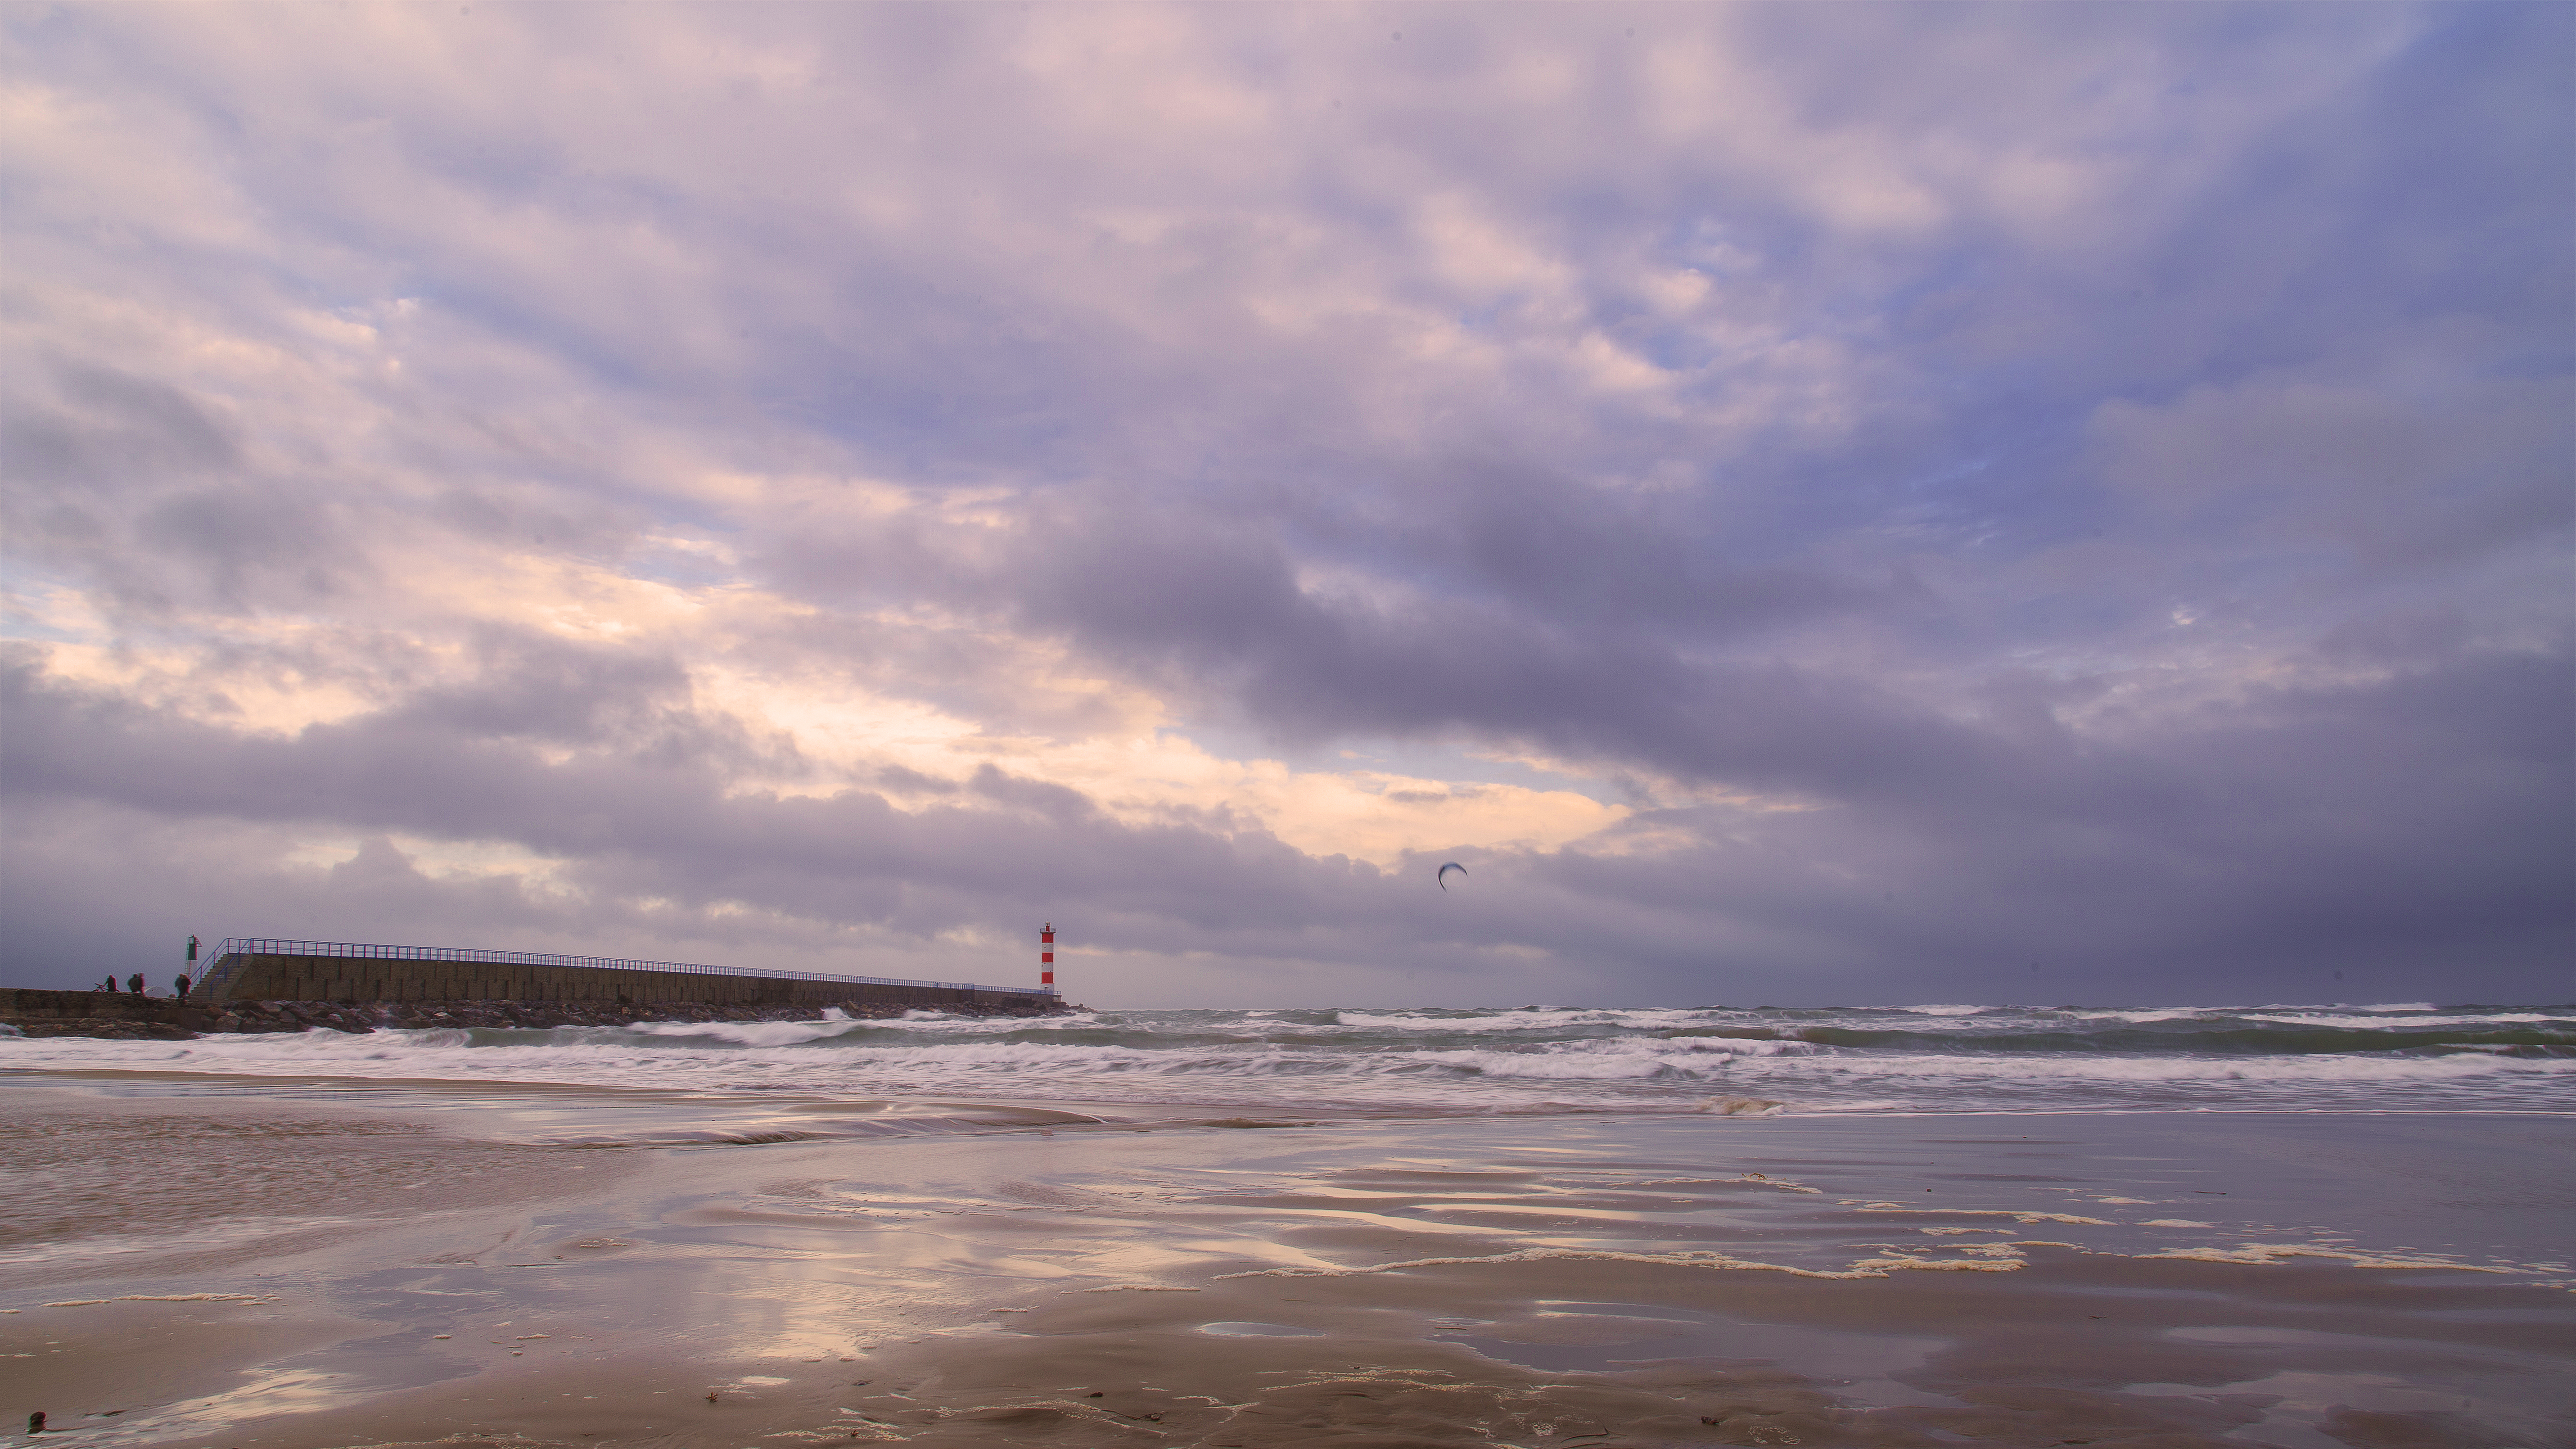
beach, landscape, sea, coast, water, sand, ocean, horizon, cloud, sky, sunrise, sunset, sunlight, morning, shore, wave, dawn, panorama, dusk, evening, reflection, seascape, body of water, clouds, nuages, paysage, mer, reflet, eau, waterscape, portlanouvelle, meteorological phenomenon, mudflat, wind wave